The Fearless Vampire Killers

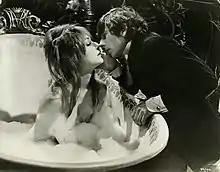
Sharon Tate about to kiss Roman Polanski in a scene of the film

Roman Polanski talked about production difficulties in his autobiography, "Roman": "Our first month's outdoor filming became a series of ingenious improvisations, mainly because the last-minute switch from one location (Austria) to another (Urtijëi, an Italian ski resort in the Dolomites) had left us so little time to revise our shooting schedules. The fact that we were filming in Italy entailed the employment of a certain number of Italian technicians and that, in turn bred some international friction. Gene Gutowski (the film's European producer) rightly suspected that the Italians were robbing us blind."